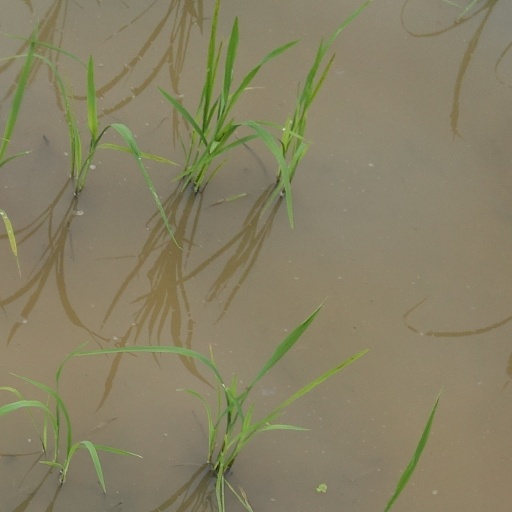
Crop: rice